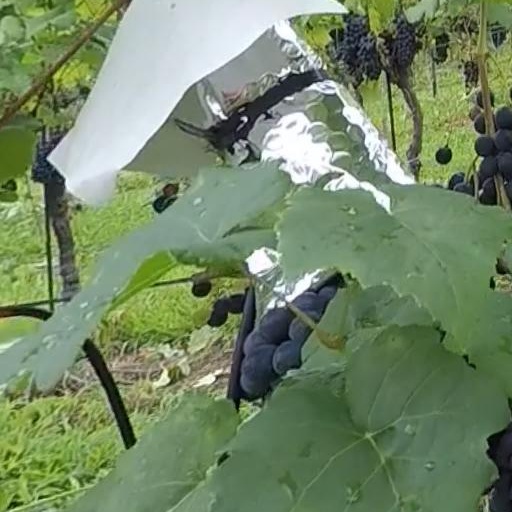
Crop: grape